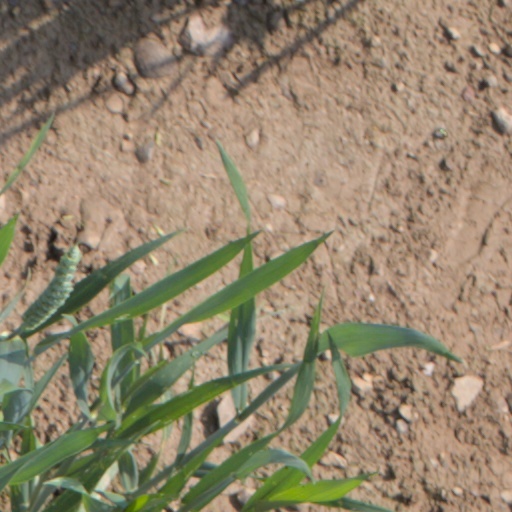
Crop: wheat